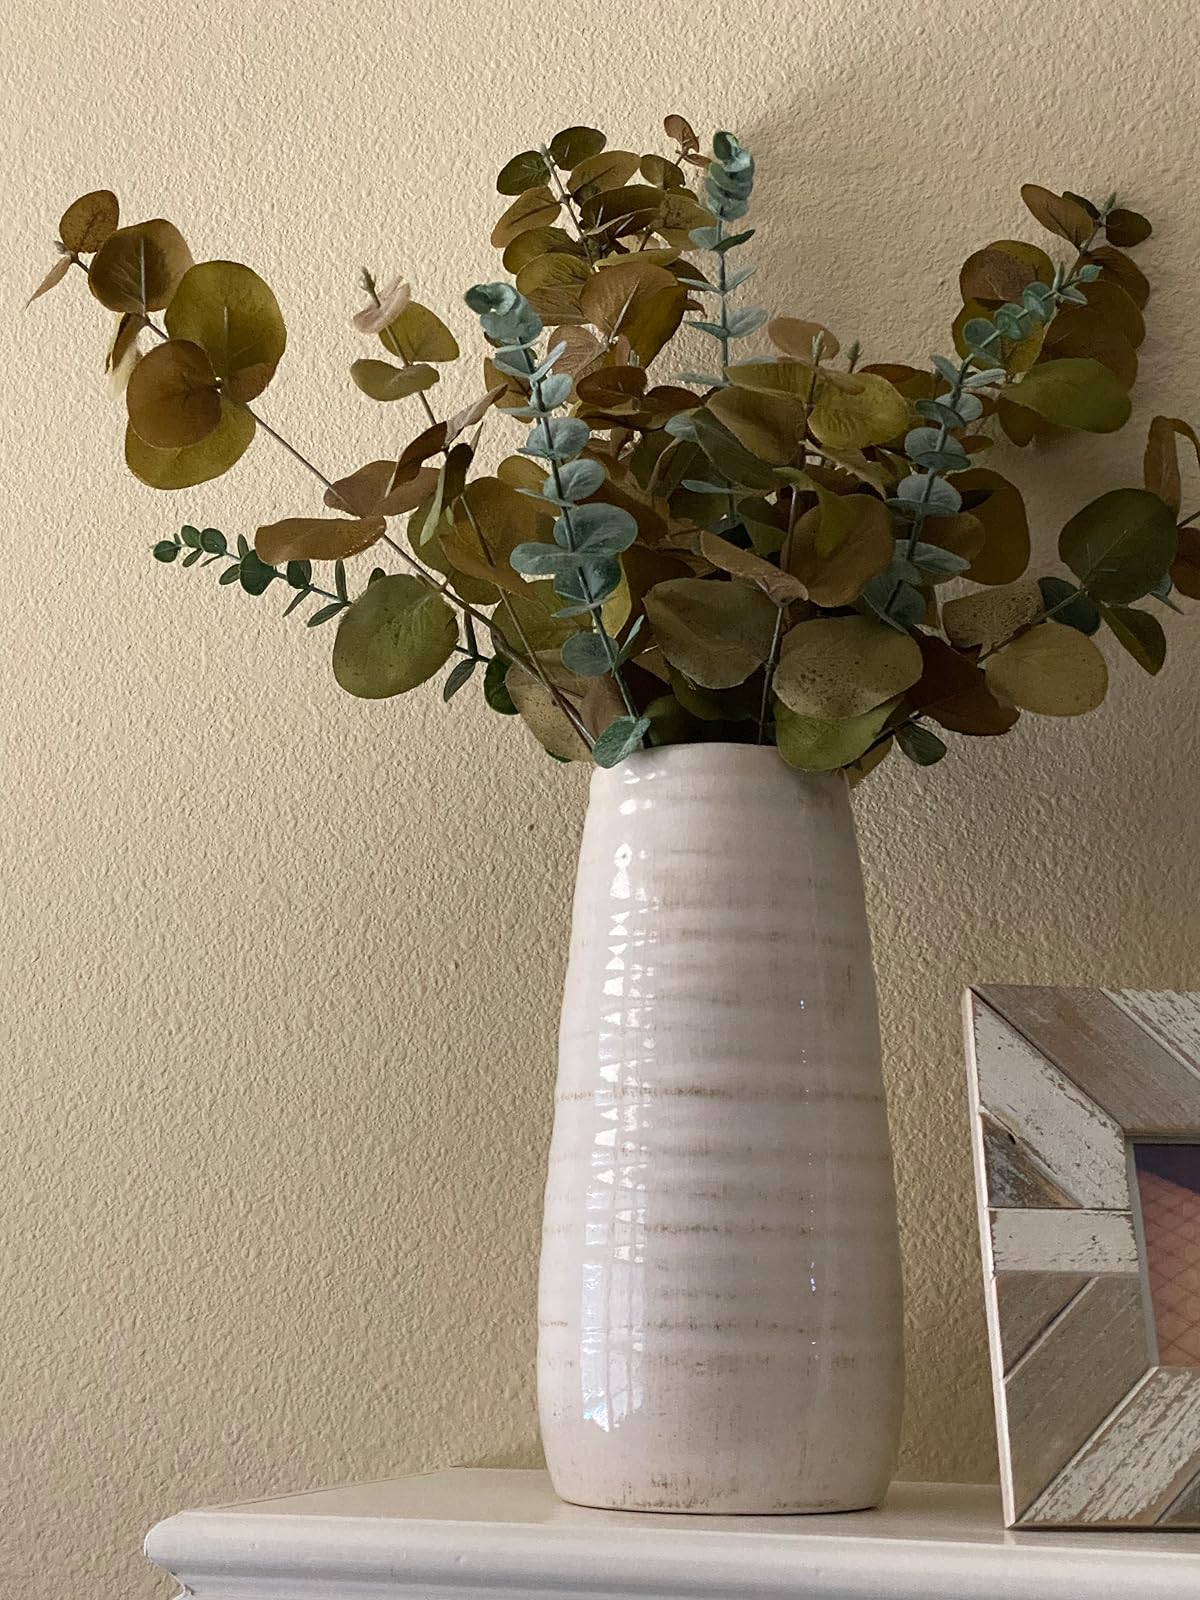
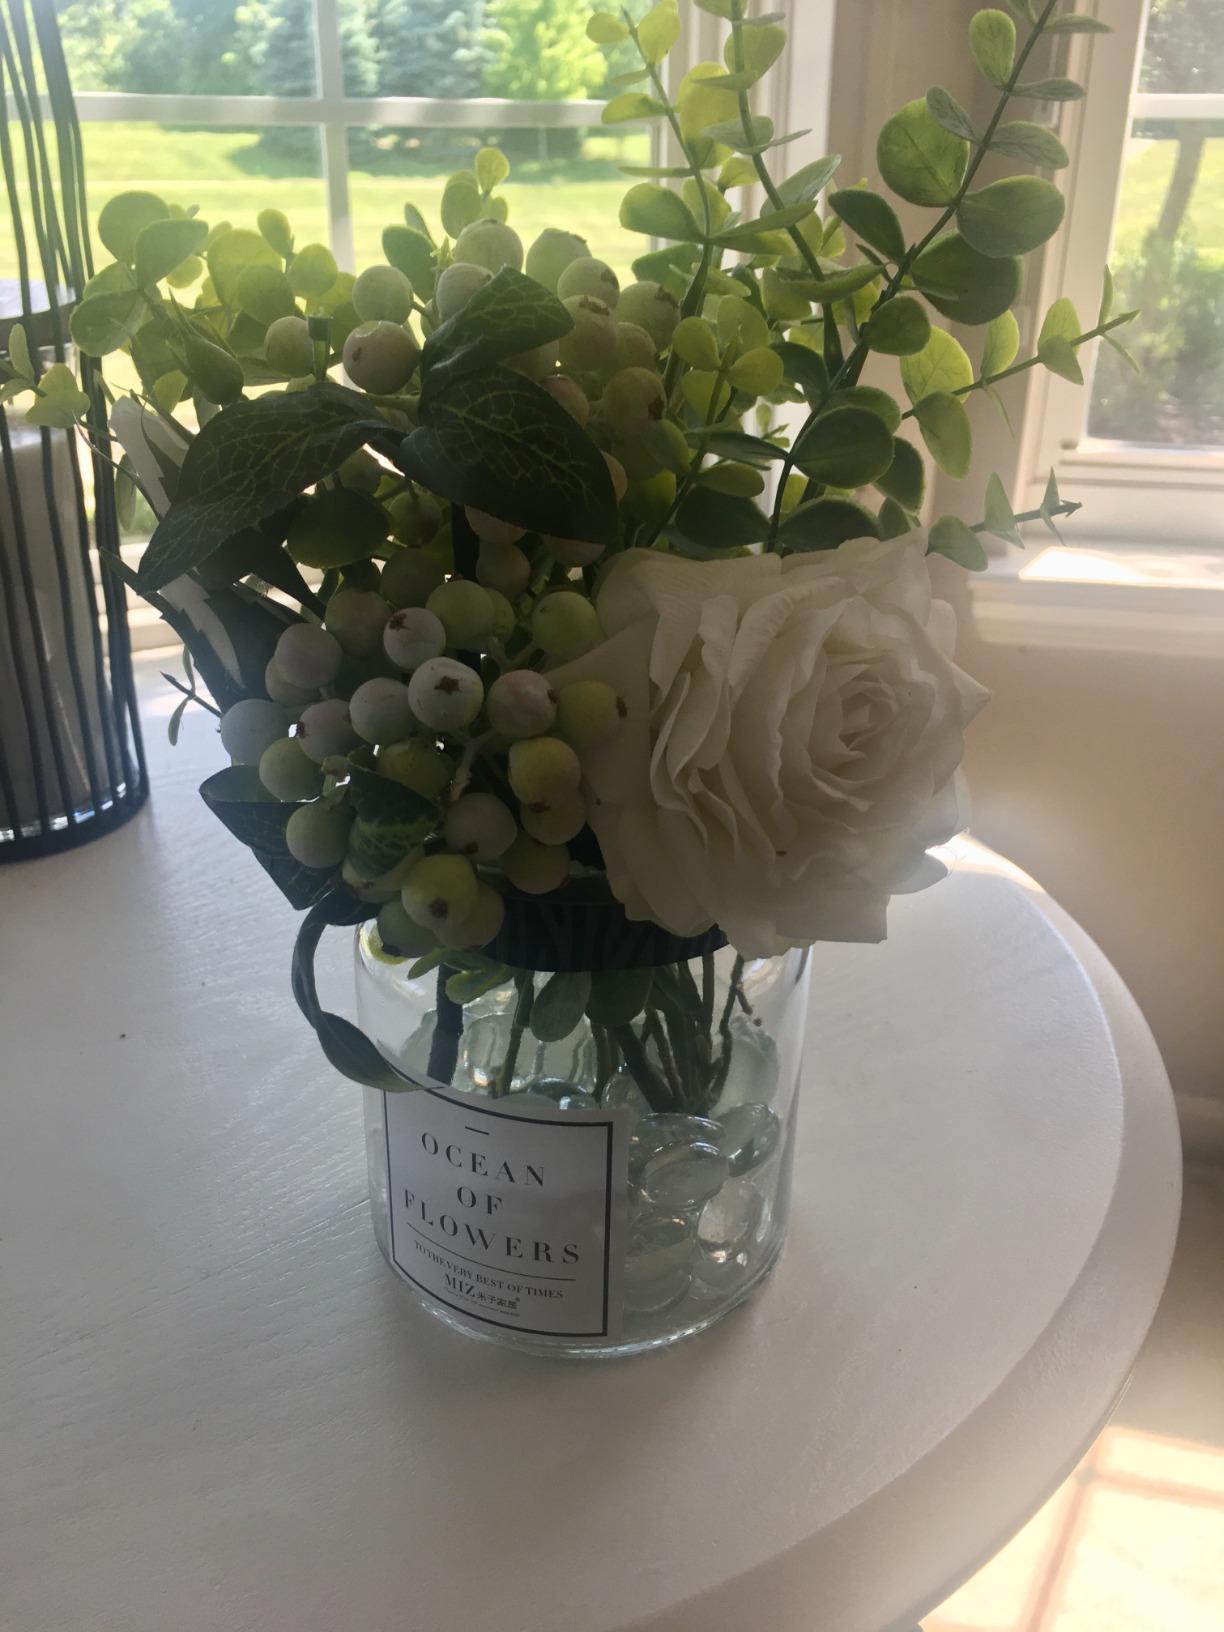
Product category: vase
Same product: no